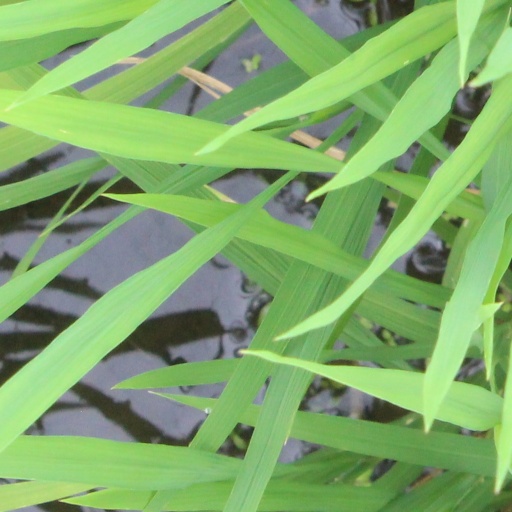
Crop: rice